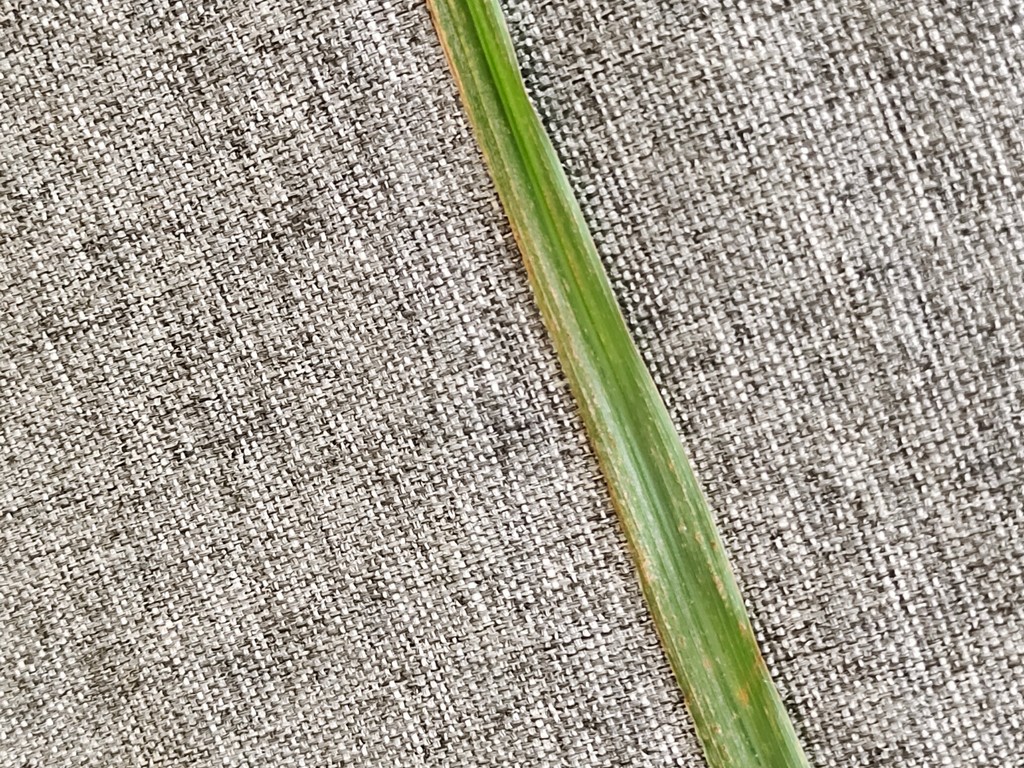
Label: Unhealthy